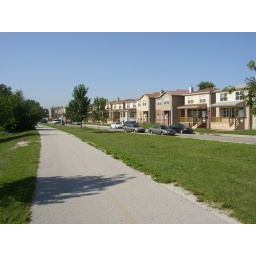
Modern row houses along the Burnham Greenway bike path in Chicago's East Side